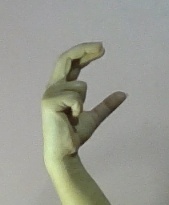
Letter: thal